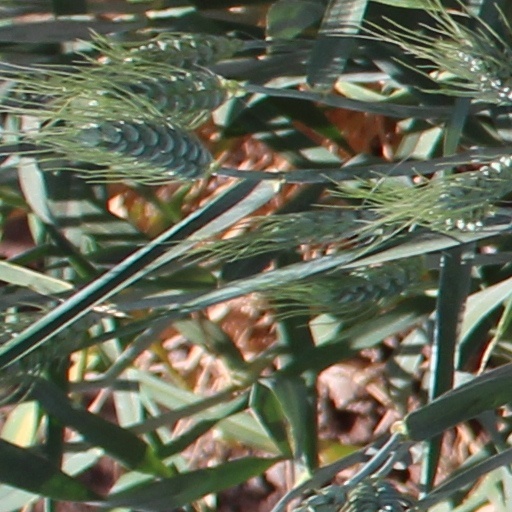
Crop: wheat